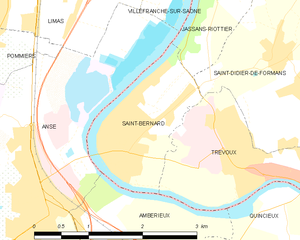
Carte des communes françaises: Saint-Bernard